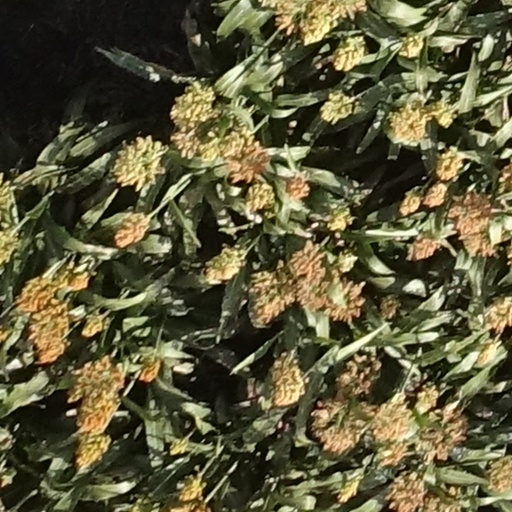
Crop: sorghum